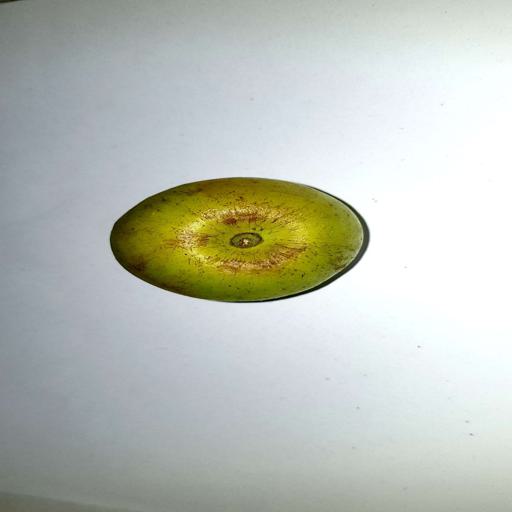
Label: healthy